University of Minnesota Old Campus Historic District

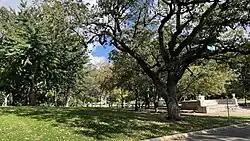
The Knoll; an urban green space within the Old Campus Historic District

The University of Minnesota Old Campus Historic District is a historic district located in Minneapolis, Minnesota. Listed in the National Register of Historic Places since 1984, it includes a number of historic buildings that were constructed during the late 1800s and early 1900s, and represents the oldest extant section of the University of Minnesota campus. The general area was designed by landscape architect Horace W. S. Cleveland, who envisioned a park-like University. His plan, that he presented to the Board of Regents, went on to help form the Historic District. It is located directly to the north of the University's Northrop Mall Historic District.